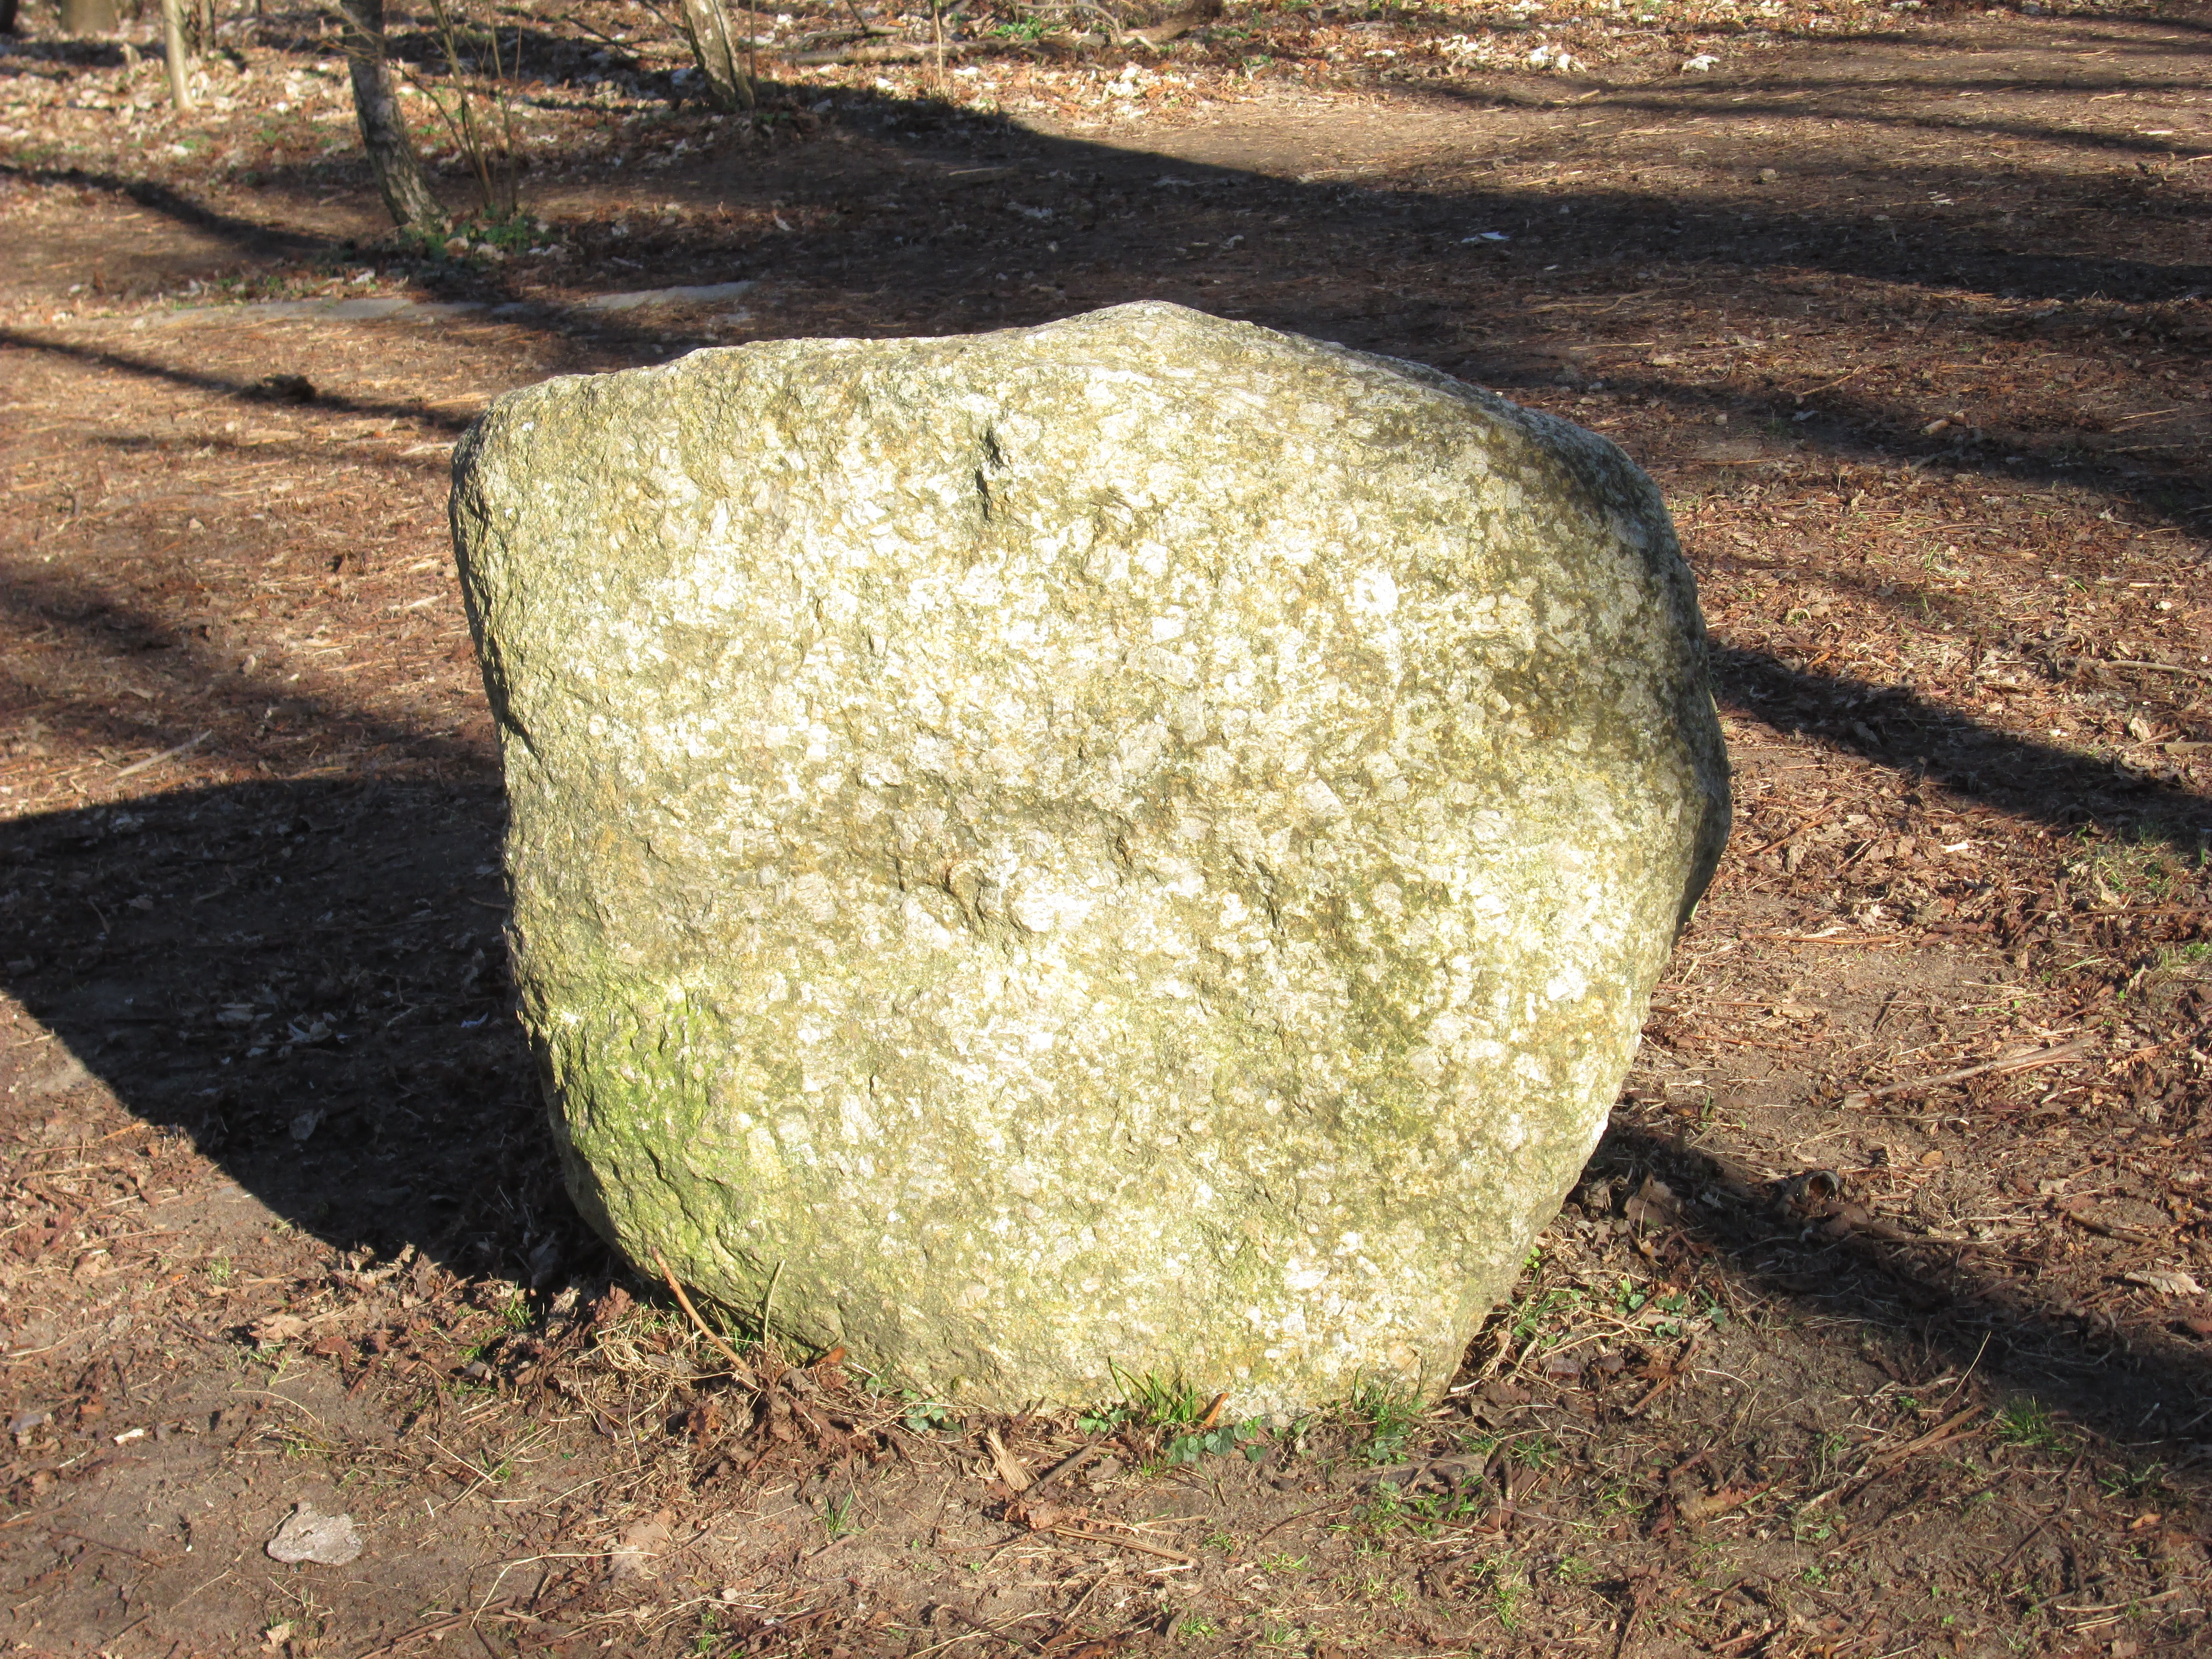
tree, grass, rock, wood, leaf, trunk, green, soil, material, rocks, geology, boulders, boulder, foundling, grass family